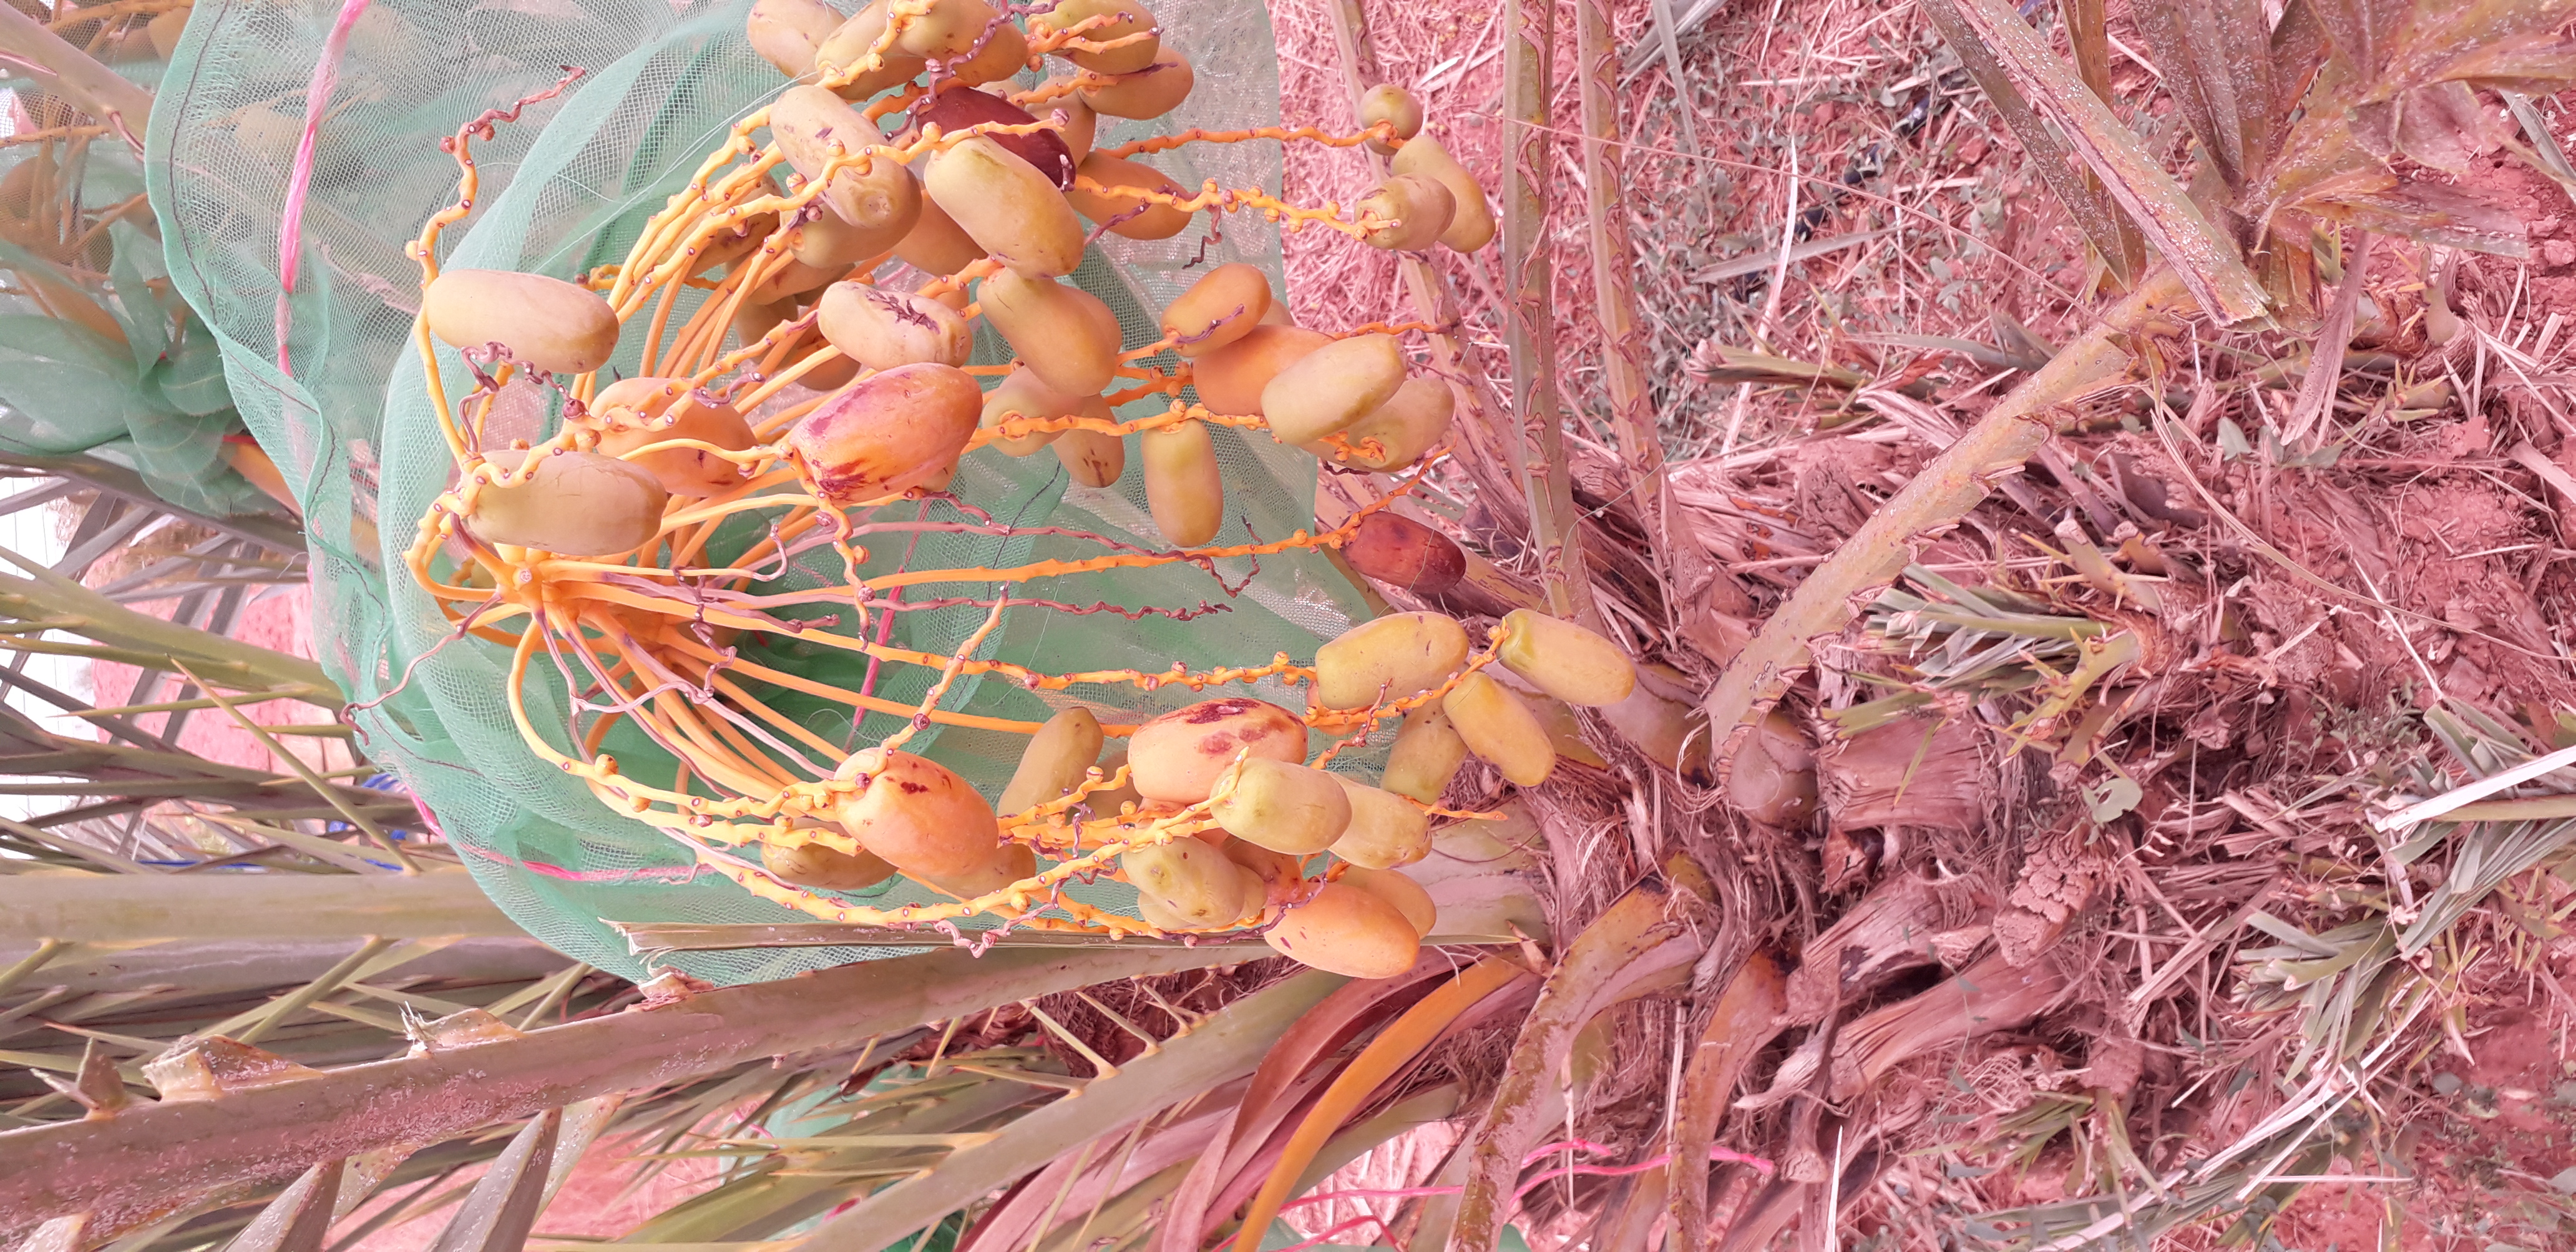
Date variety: Boumajhoul